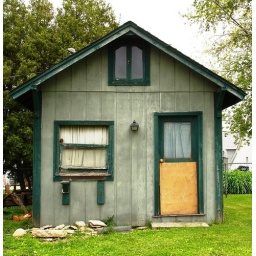
Small shed behind building on Penfield with baby robin in window